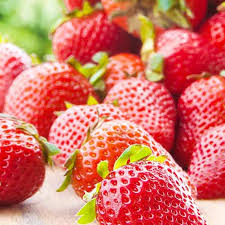
Label: Strawberry